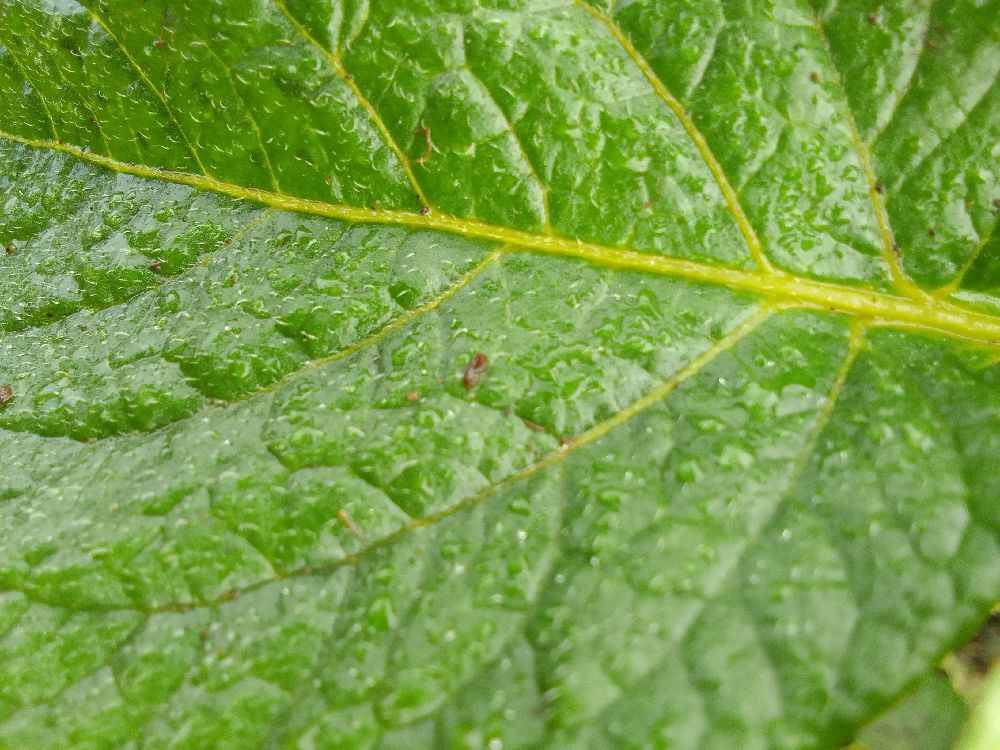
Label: Healthy